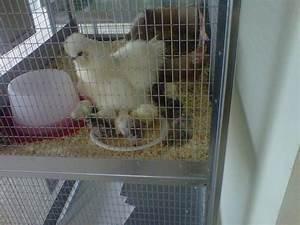
chicken